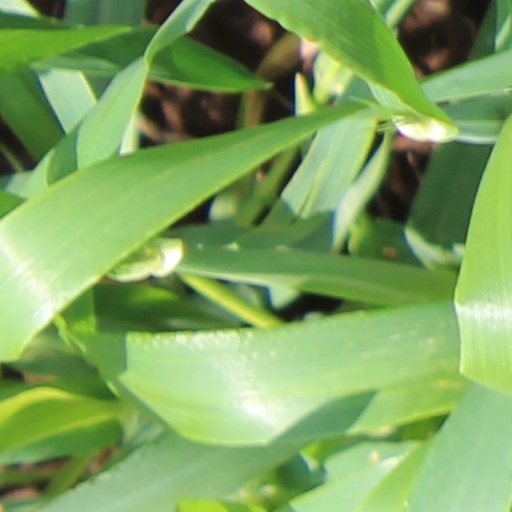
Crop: wheat